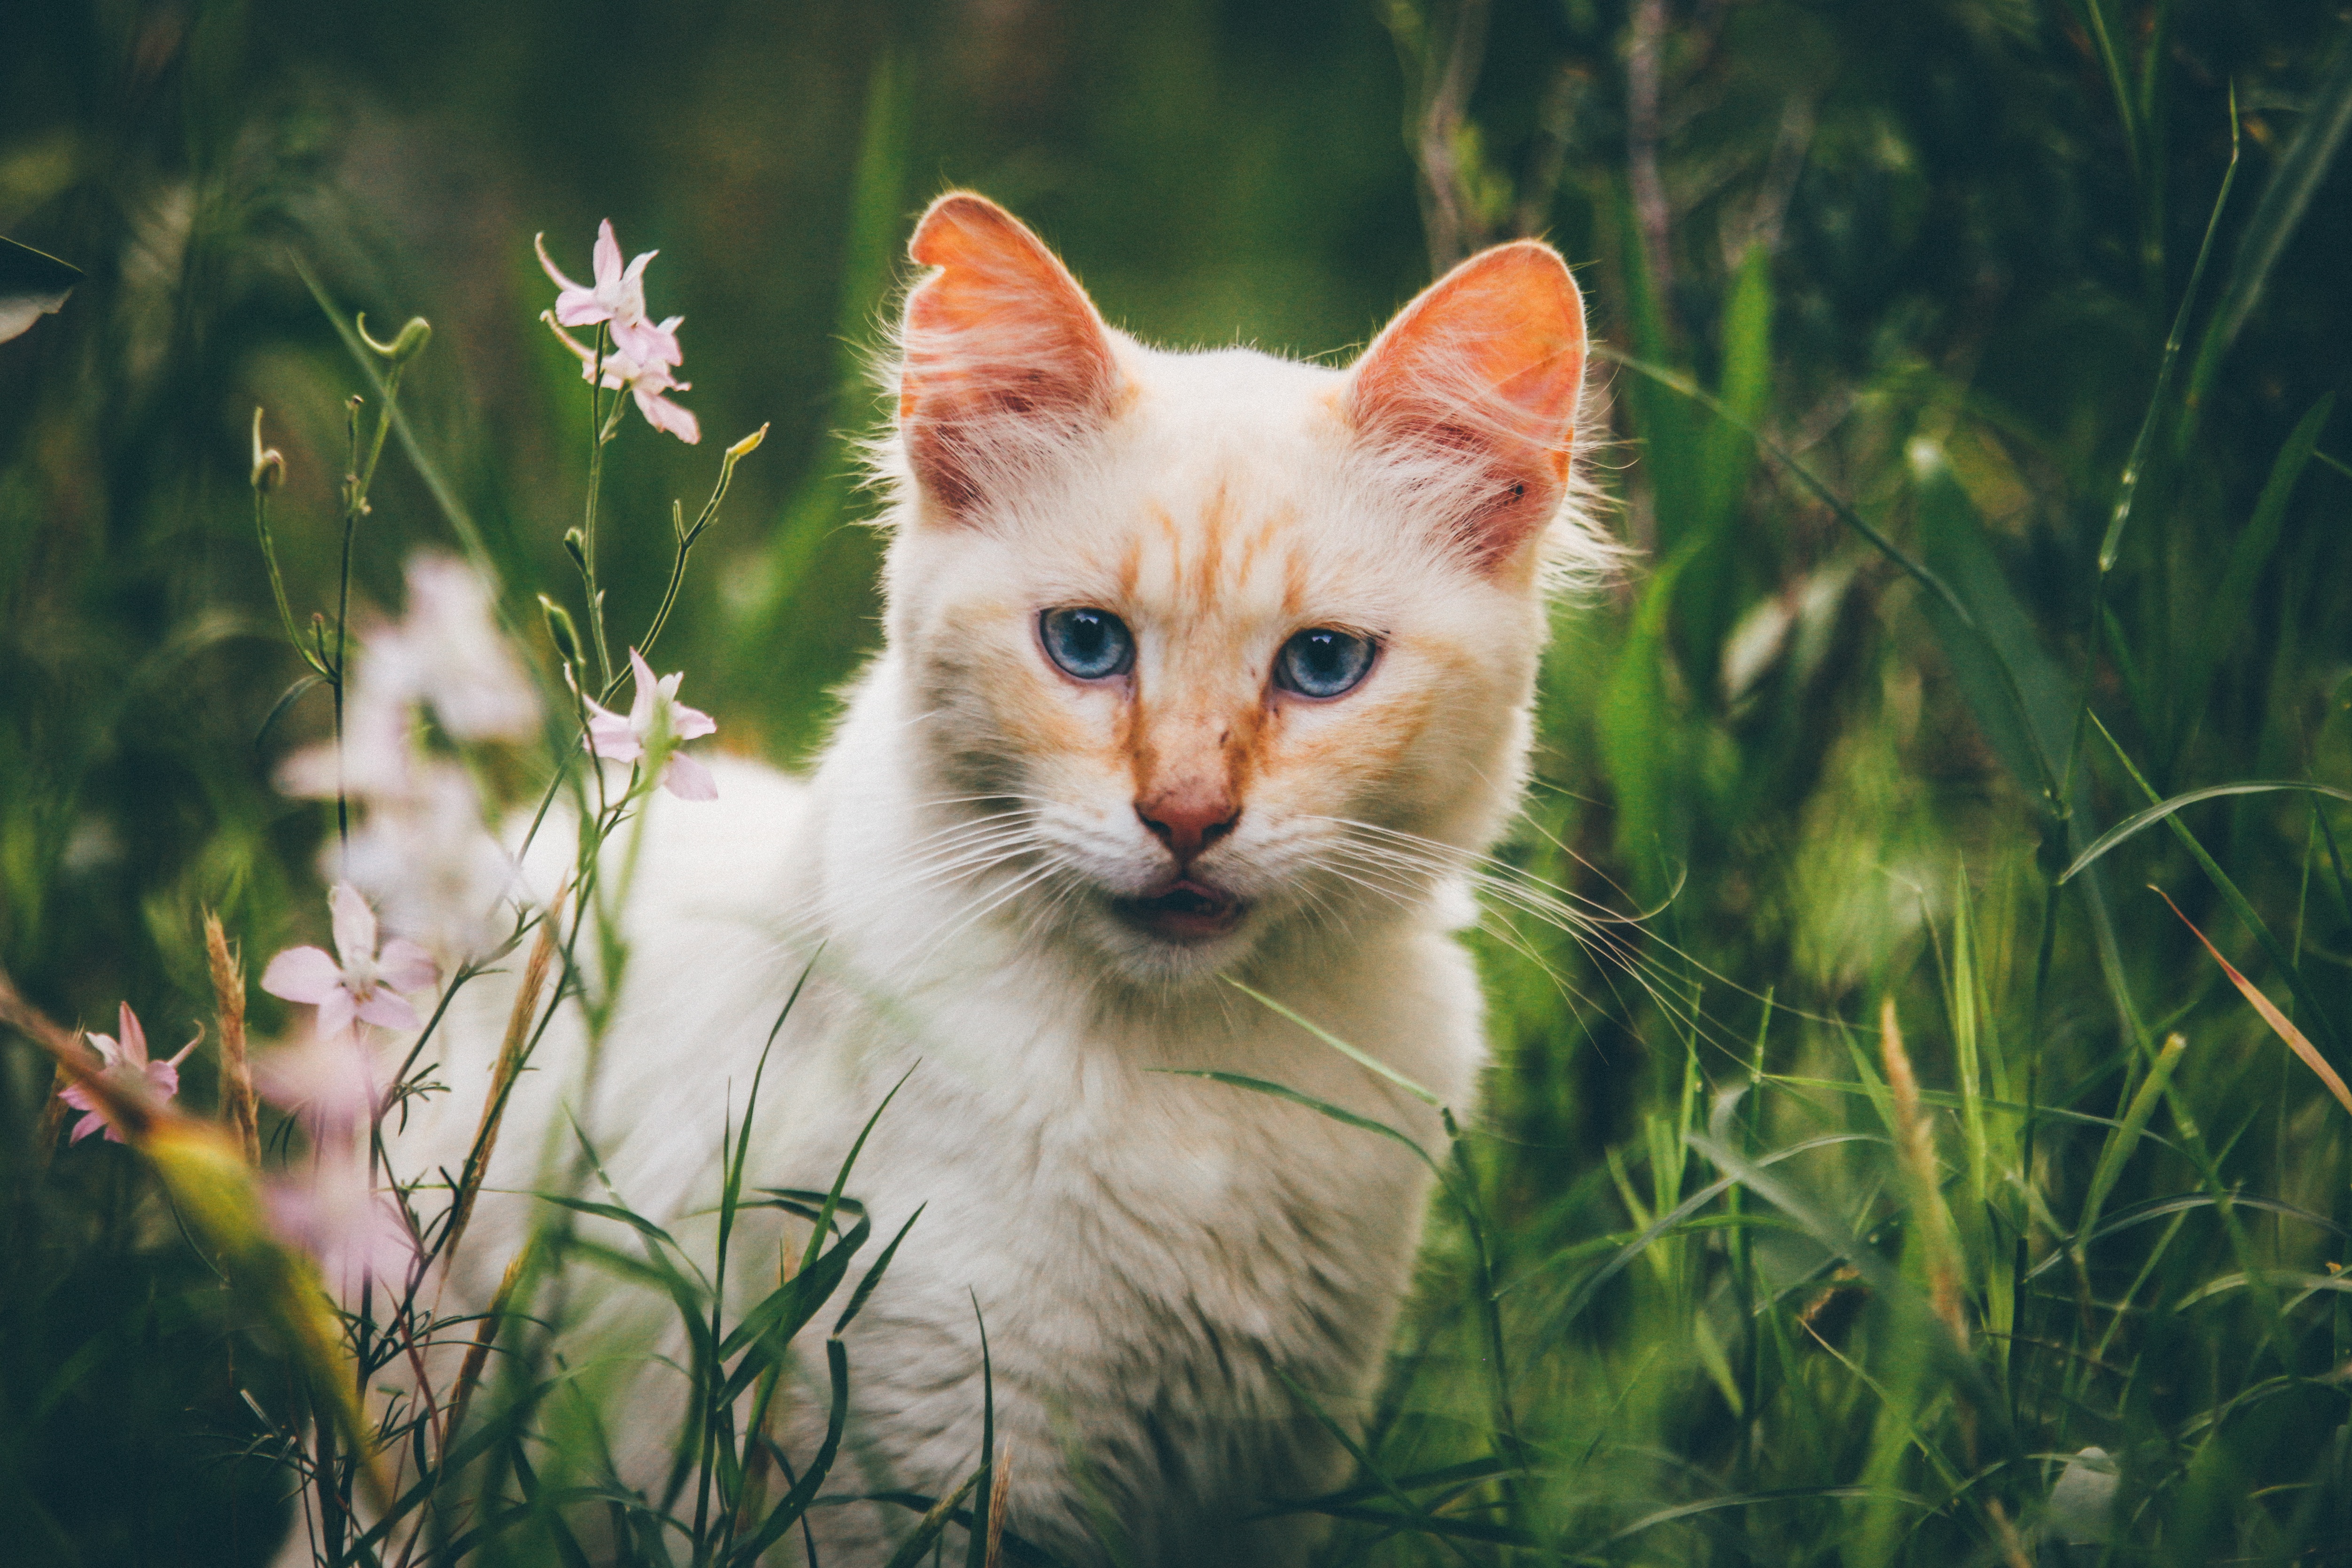
grass, kitten, cat, mammal, fauna, whiskers, vertebrate, small to medium sized cats, cat like mammal